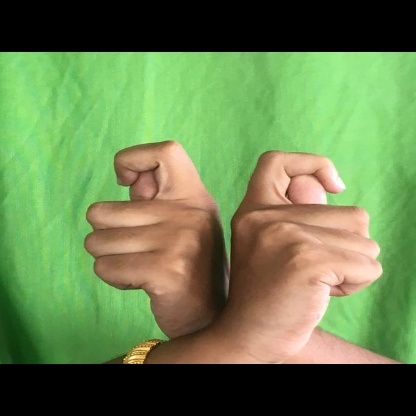
Mudra: Berunda